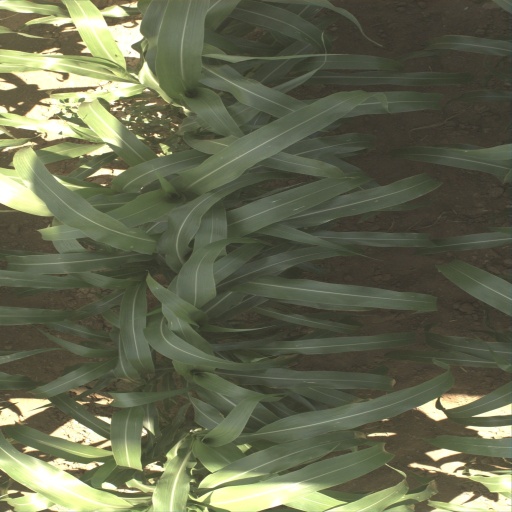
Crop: sorghum